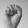
ASL letter: S